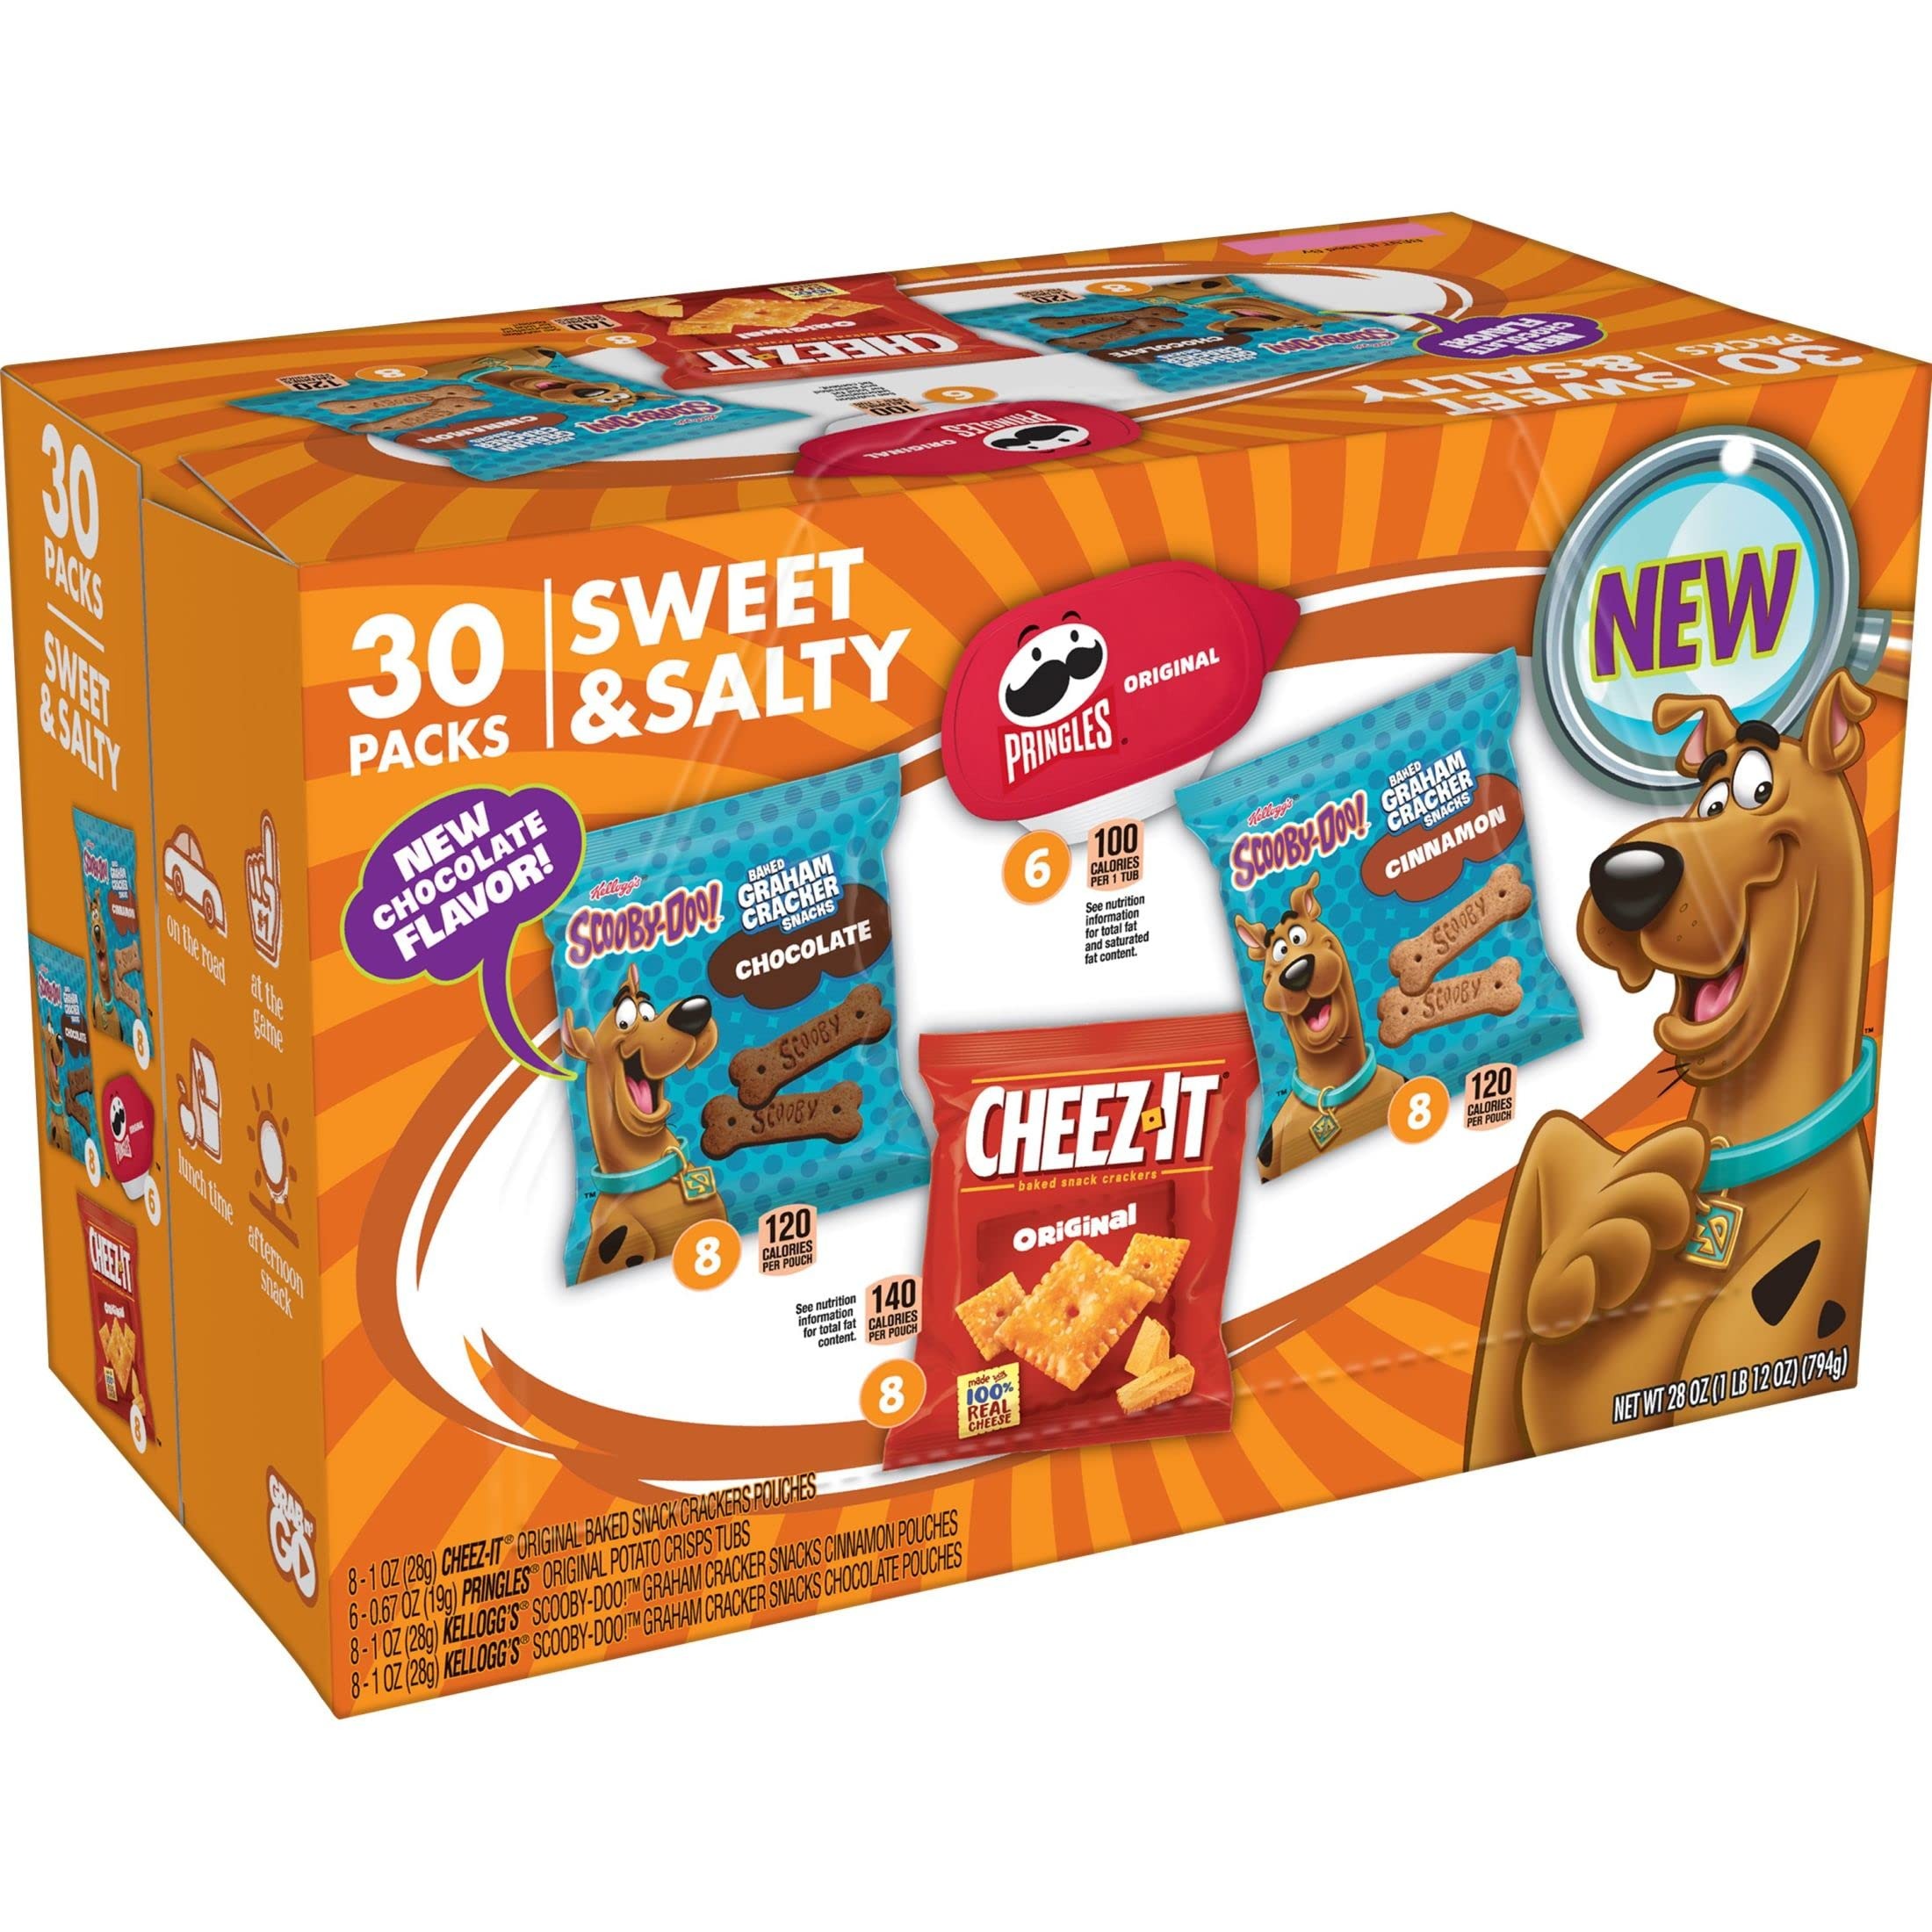
Item Name: Kellogg's Sweet and Salty, Lunch Snacks, Office and Kids Snacks, Variety Pack, 28oz Box (4 Count)
Bullet Point 1: Family-favorite variety pack contains wheat, milk, and soy ingredients
Bullet Point 2: Includes 32, 1-oz. SCOOBY-DOO! Cinnamon Graham Cracker Snacks pouches; 32, 1-oz. SCOOBY-DOO! Chocolate Graham Cracker Snacks pouches; 32, 1-oz. Cheez-It Original Baked Snack Crackers pouches; 24, 0.67-oz. Pringles Original Potato Crisp cups
Bullet Point 3: Satisfy salty and sweet snack cravings anytime with four irresistible snacks in one convenient variety pack
Bullet Point 4: Selection of sweet SCOOBY-DOO! cinnamon or chocolate flavor grahams, cheesy Cheez-It crackers made with 100% real cheese, and salty Pringles Original Potato Crisps
Bullet Point 5: Travel-ready snacks are easy to grab and go; Great for any school lunchbox or backpack, the office, game time, and more
Value: 1.0
Unit: Ounce

Price: 14.99